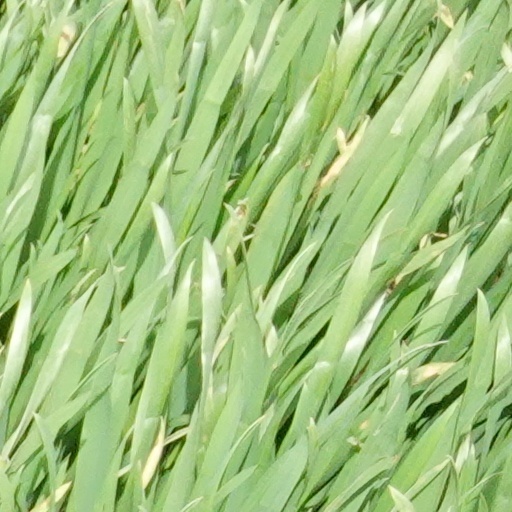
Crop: wheat